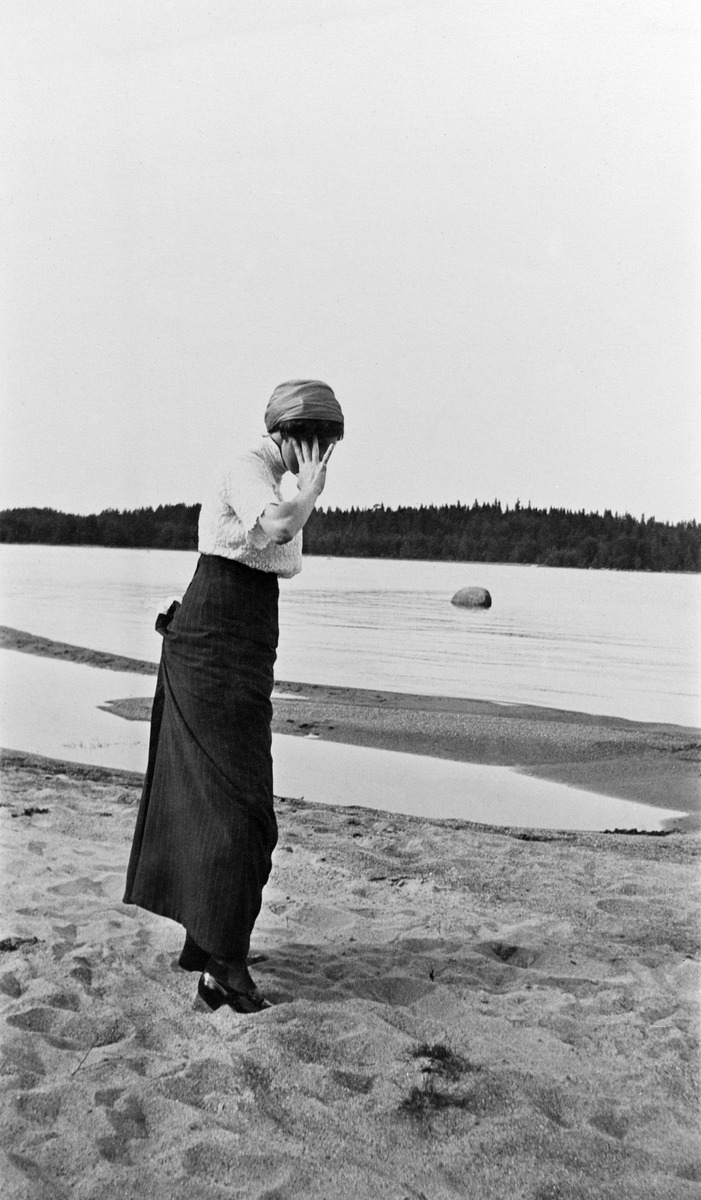
Vuosaari, Kallvik
sisällön kuvaus: Vuosaari, Kallvik. Helene Greuling. Tod.näk. tontin Klytan (myöh. Solros) rantaa. mustavalkoinen
Kuvaaja: Elmgren, Greta, valokuvaaja
Ajankohta: kuvausaika 1912 n
Paikka: Suomi, Uusimaa, Helsinki, Kallahti Helsinki, Lähdeniemi
Aiheet: vaatteet, naisten puvut, rannat